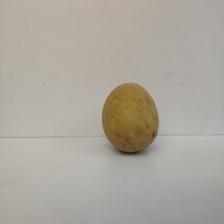
Size: Large